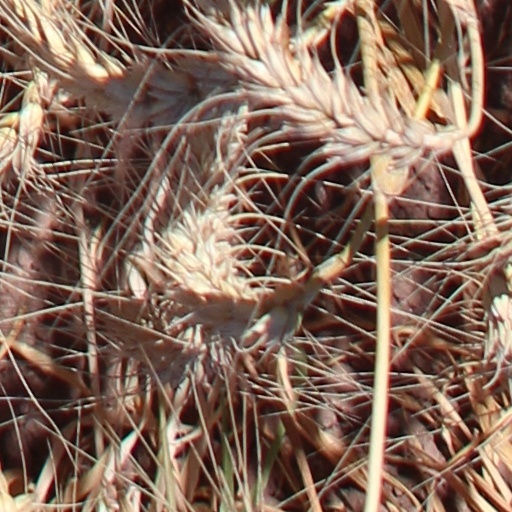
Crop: wheat